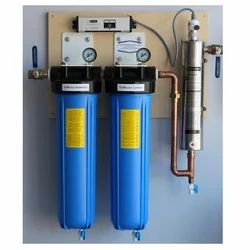
Label: UV_Water_Treatment_System